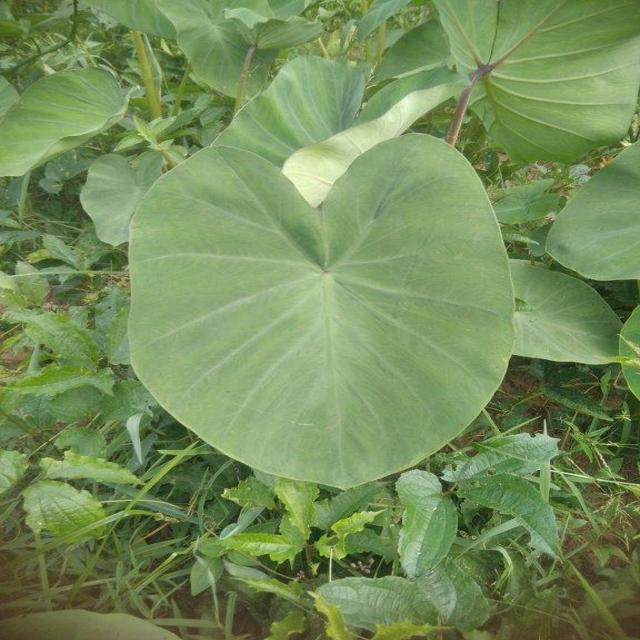
Label: Healthy